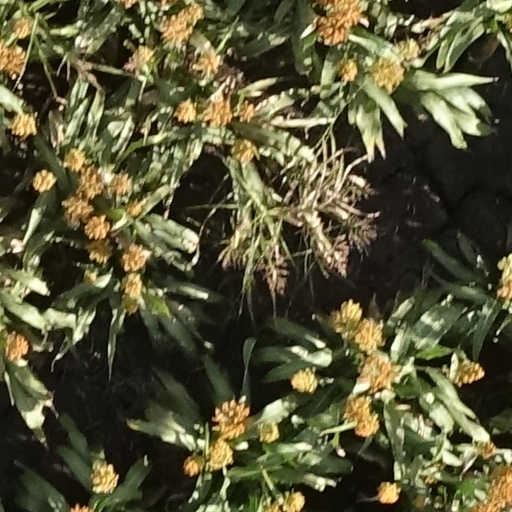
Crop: sorghum